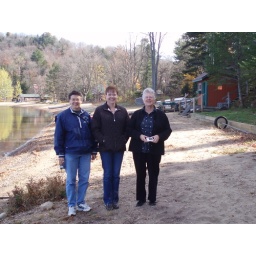
Gayle, Elaine and Marilyn on the beach near Marshall's cabin (camp) at the lake